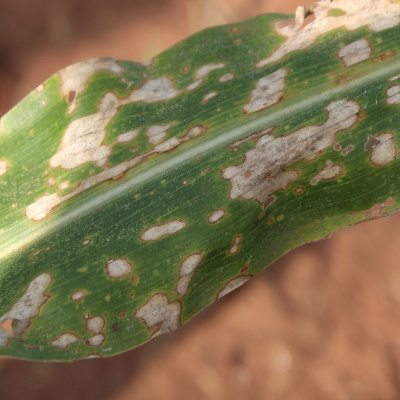
Crop: Maize
Condition: leaf blight